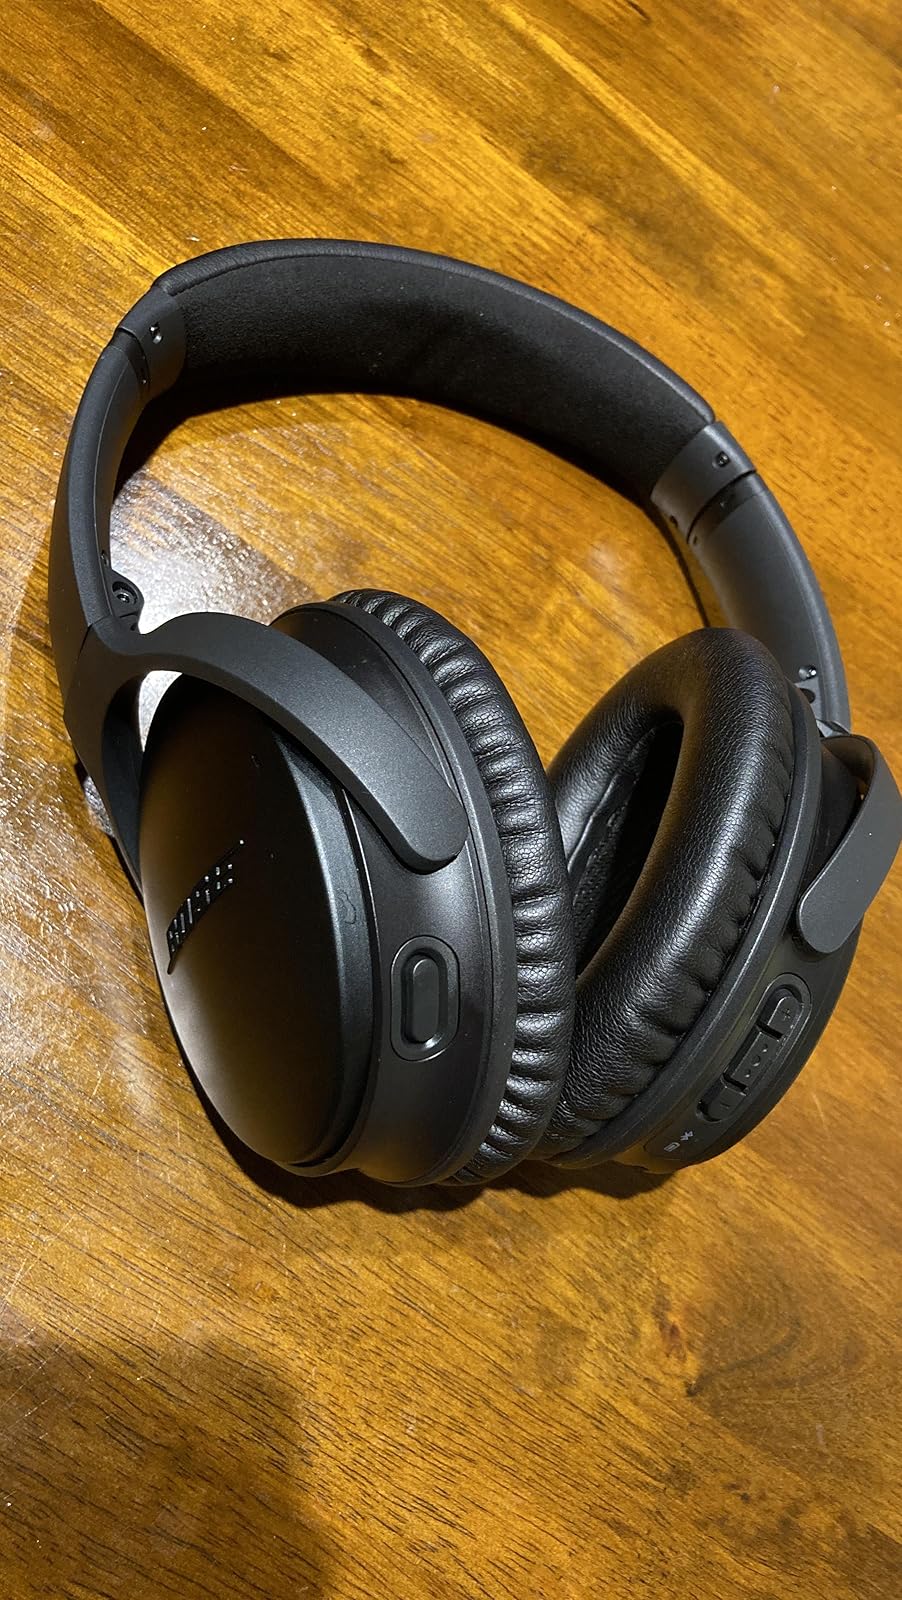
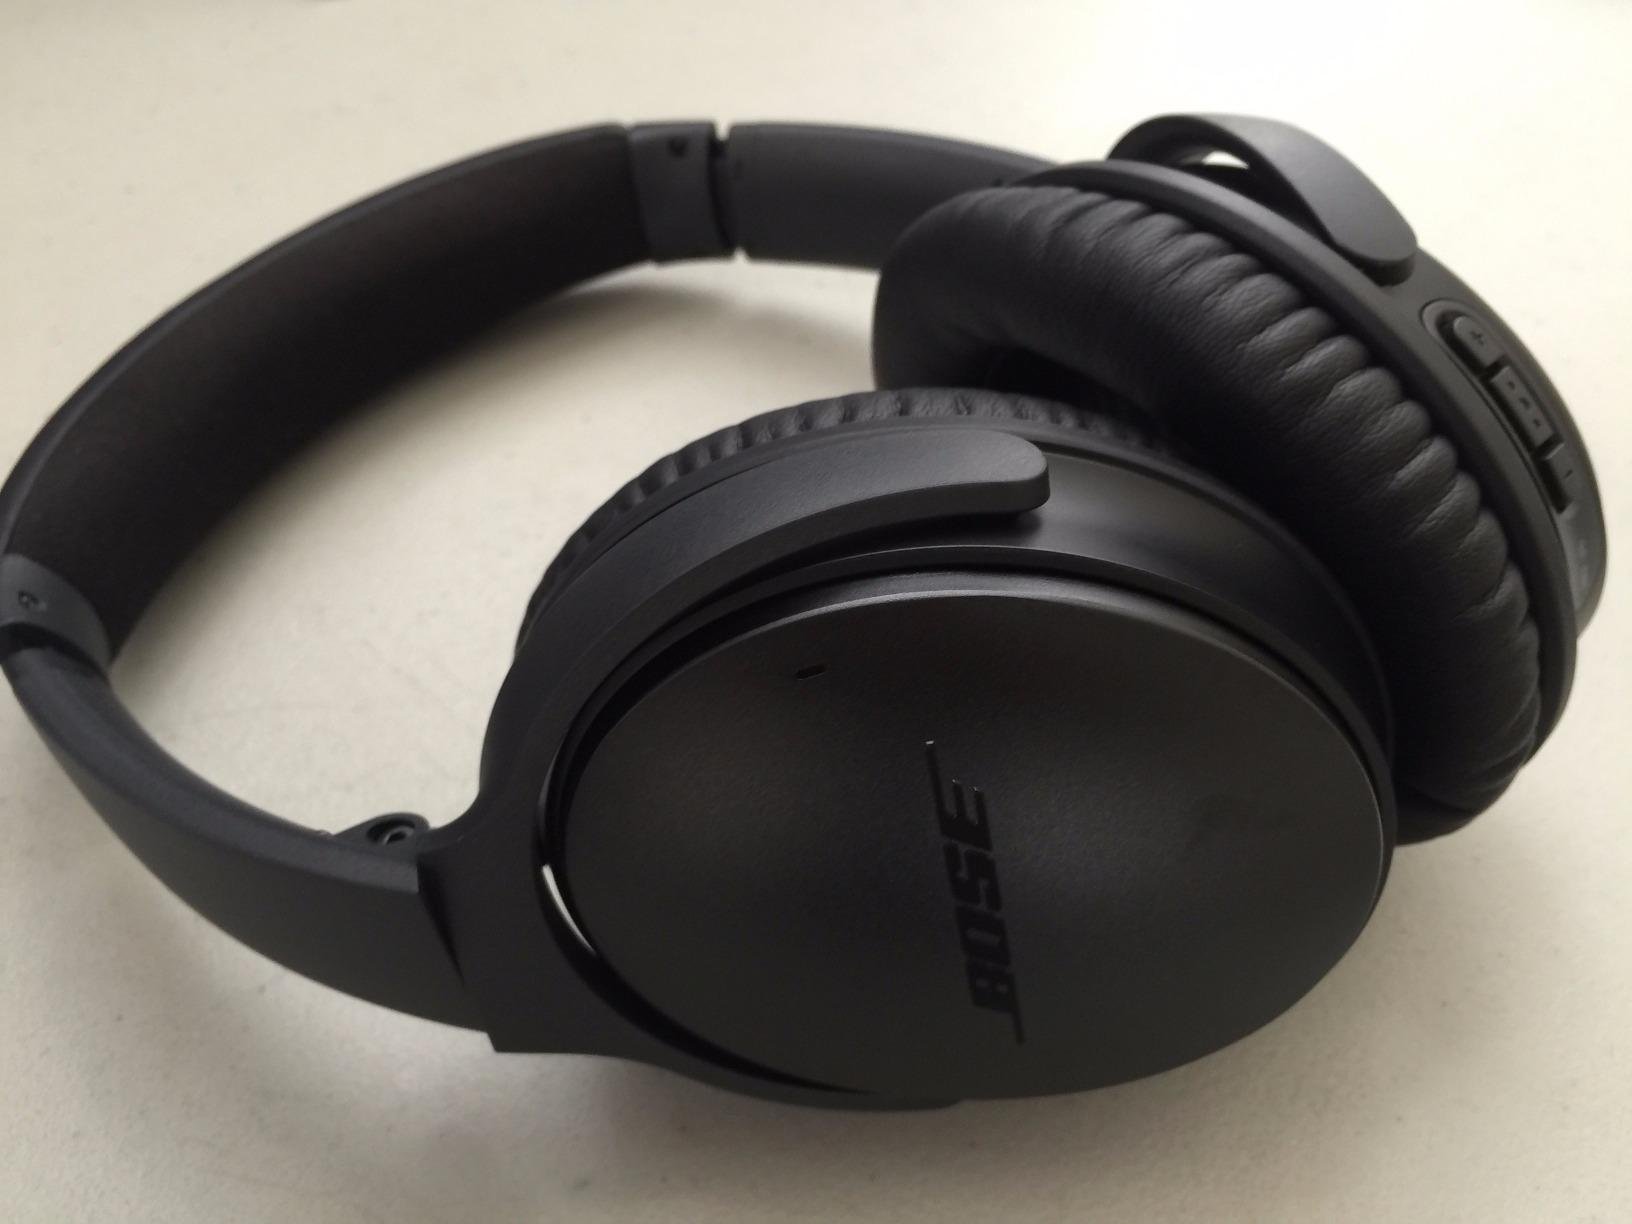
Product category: headphones
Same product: yes